SS Miowera

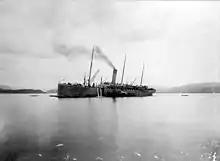
"Miowera" aground near Bergen in Norway in 1894

James Huddart ordered "Warrimoo" and "Miowera" for his New Zealand and Australian Steam Ship Company to run a Trans-Tasman service between New Zealand and Australia. However, in 1893 Huddart created the Canadian-Australian Steam Ship Company to operate a liner service between Australia and Vancouver, British Columbia, and he transferred "Warrimoo" and "Miowera" to this new service.